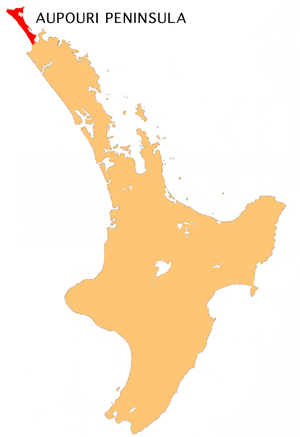
La péninsule d'Aupouri est une péninsule de l'extrême nord du Northland, dans le nord-ouest de la Nouvelle-Zélande.